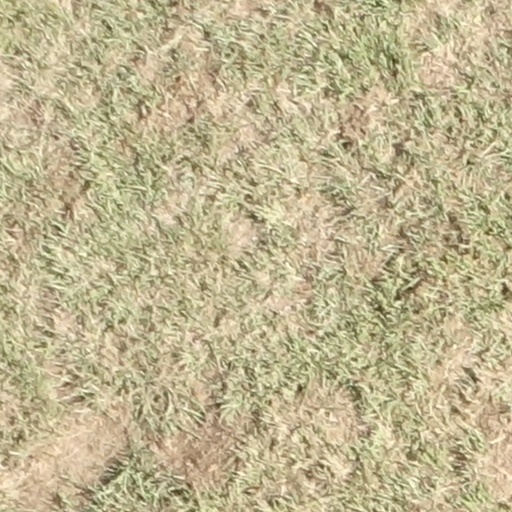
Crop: sorghum